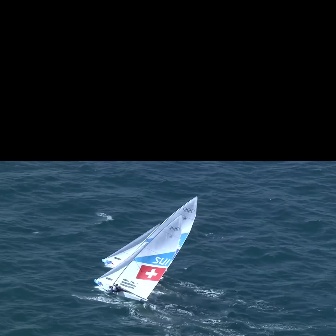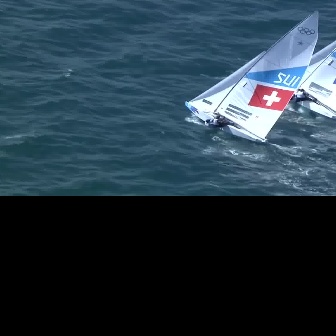
  Please identify the target specified by the bounding box [93,214,181,302] in the first image and locate it in the second image. Return the coordinates in [x_min,y_min,x_max,y_max] format.
Answer: [183,9,318,144]